Charles Clark (lecturer)

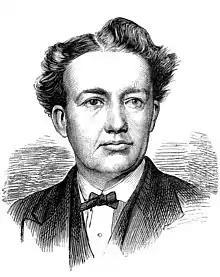
Charles Clark, 1875 engraving

Clark was born in London and entered the Baptist College at Nottingham as a student for the ministry. After filling several charges in London and the provinces, he accepted the pastorate of the Baptist Church in Albert Park, Melbourne, Victoria (Australia) where he arrived in April 1869.